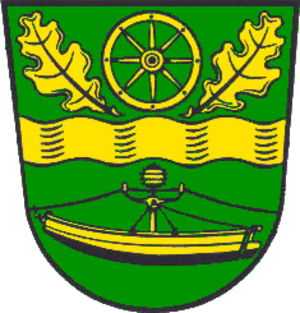
Schweringen
Coat of arms of Schweringen
Schweringen er en kommune med knap 800 indbyggere, beliggende i den nordlige del af Landkreis Nienburg/Weser, i den tyske delstat Niedersachsen.